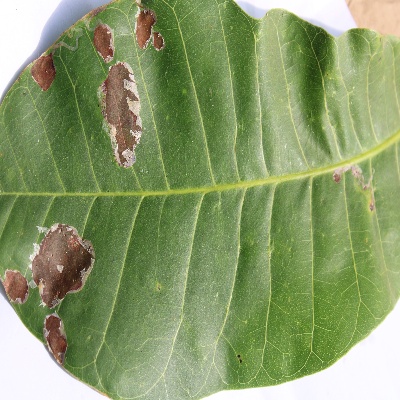
Crop: Cashew
Condition: leaf miner